Hanna Maron

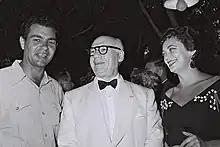
Hanna Maron (right) with Yossi Yadin (left) and Sol Hurok (middle), 1954

Hanna Maron (22 November 1923 – 30 May 2014) was a German-born Israeli actress, comedian and theater personality.